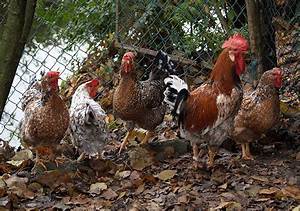
Label: chicken